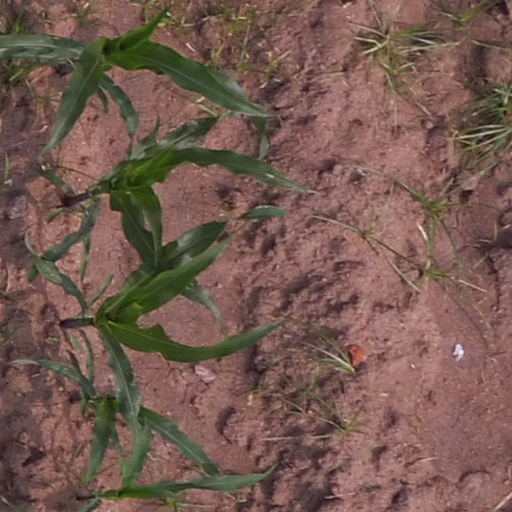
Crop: maize; corn